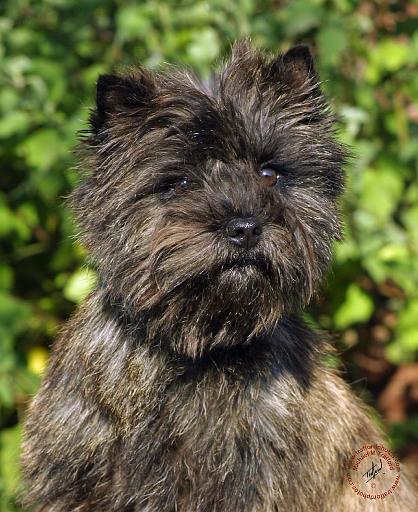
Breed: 211-n000009-cairn